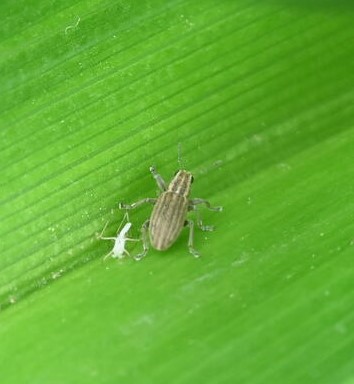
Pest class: pea_leaf_weevil